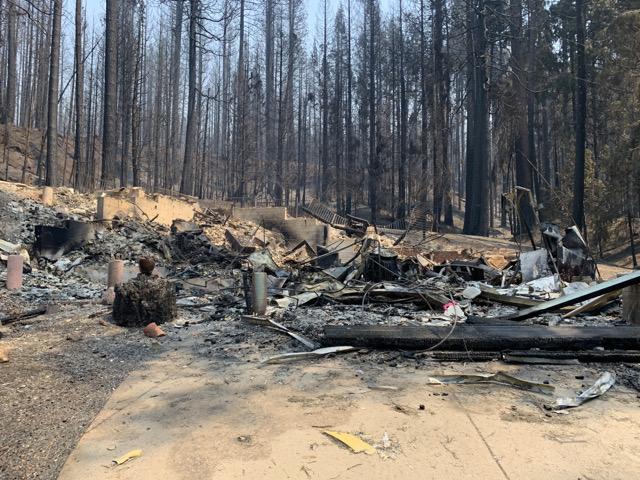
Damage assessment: destroyed